Tony Hawk

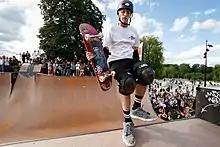
Hawk in 2015

Hawk was featured as an extra in the "Weird Al" Yankovic music video "Smells Like Nirvana". He can be seen sitting in the bleachers during the crowd sweep near Dick Van Patten. Hawk also made a cameo appearance in the Simple Plan music video for "I'm Just a Kid", he can be seen, in a crowd, at a high school, watching kids skating.